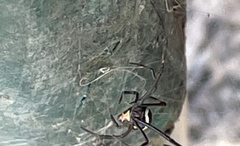
Species: Lactrodectus_hesperus